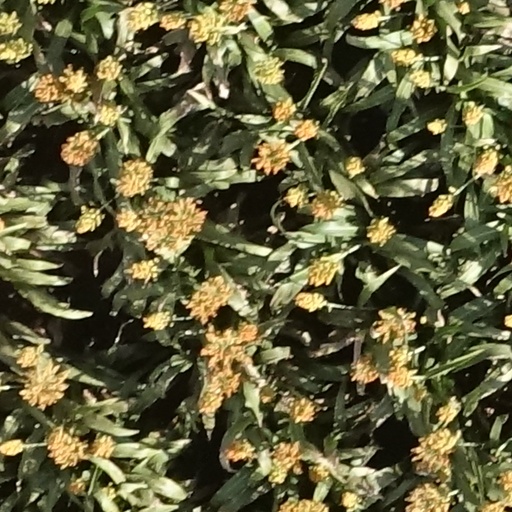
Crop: sorghum